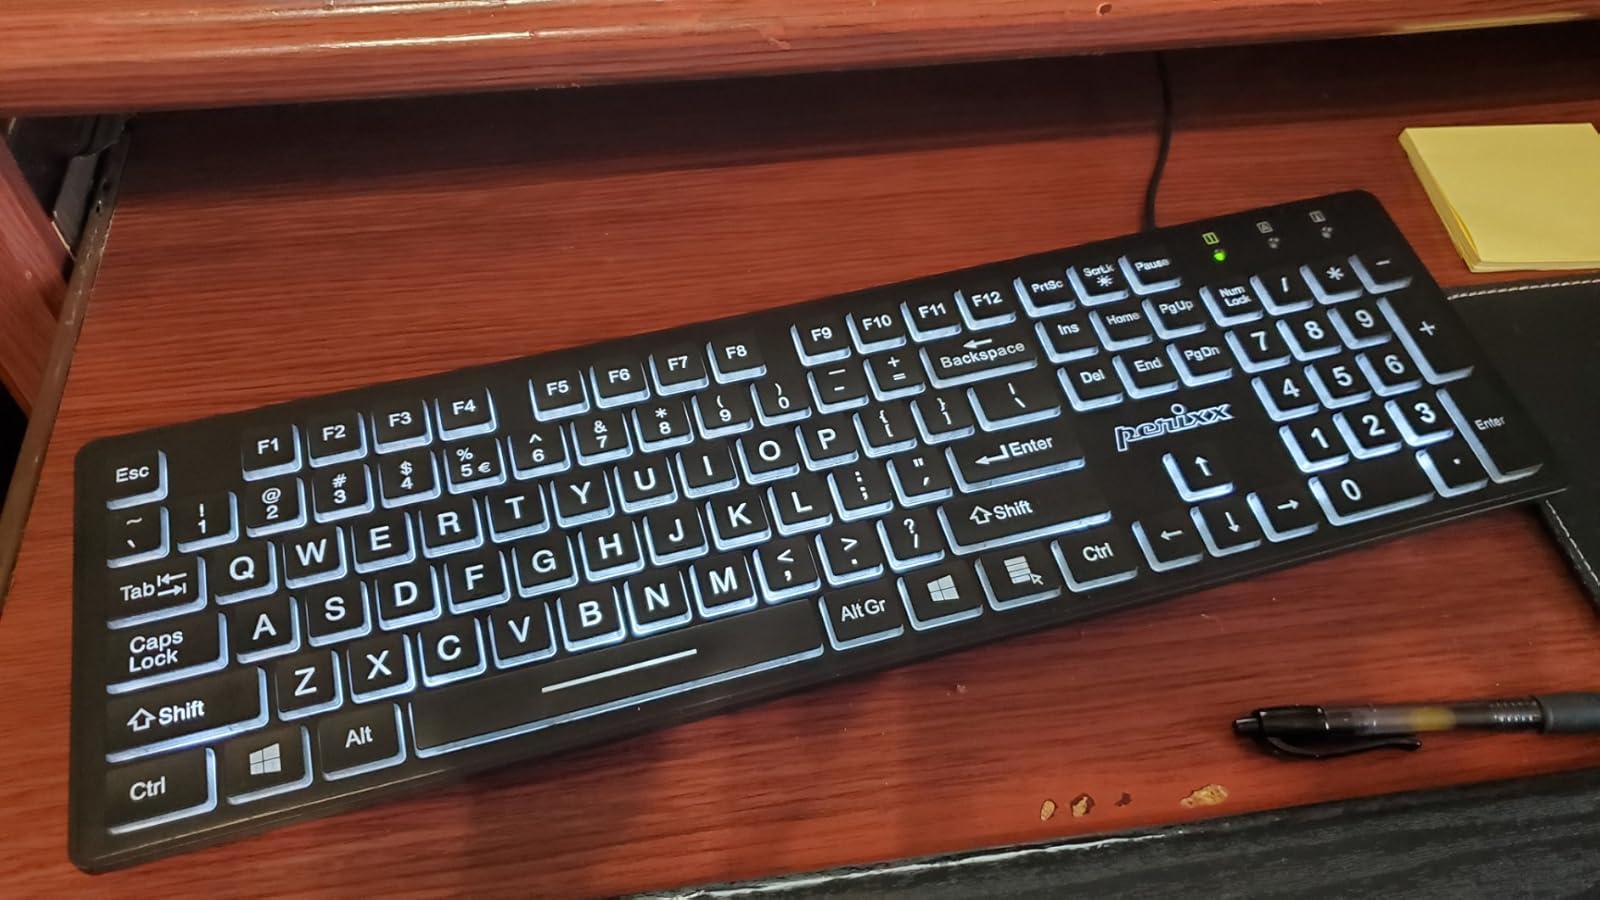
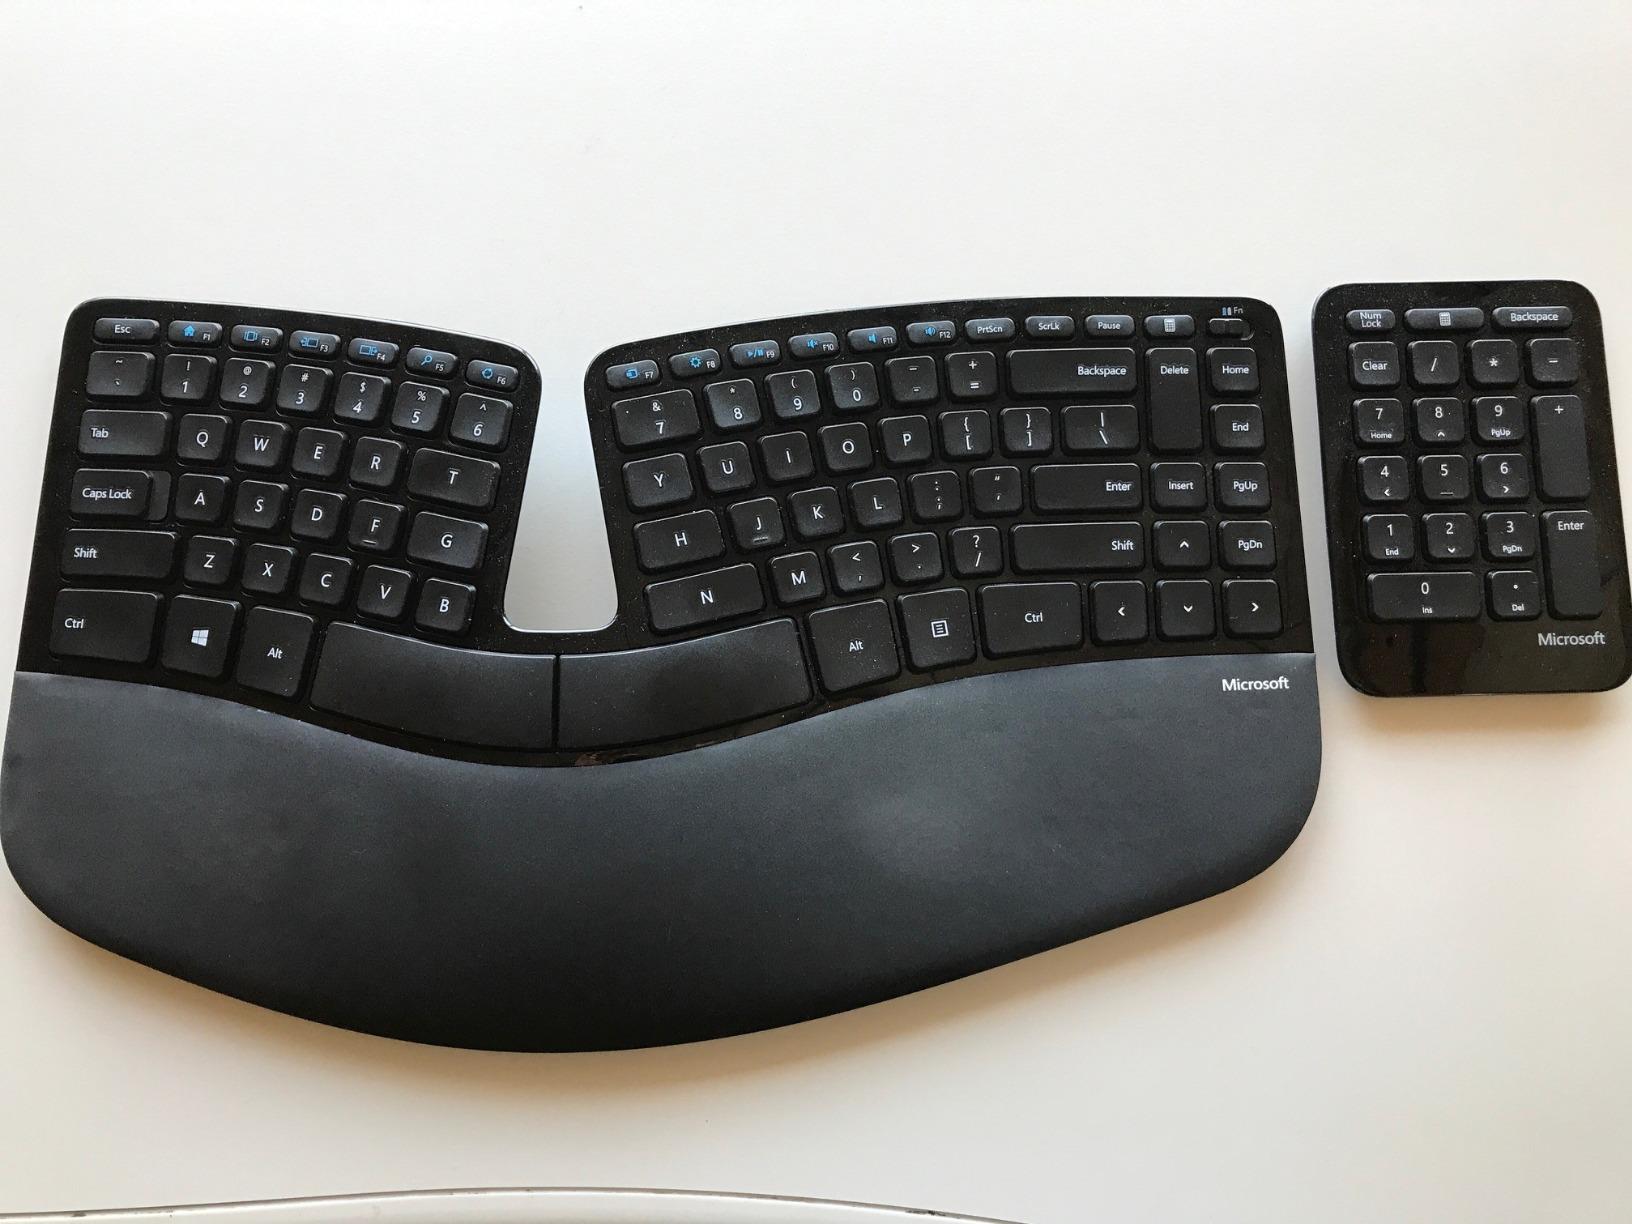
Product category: keyboard
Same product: no